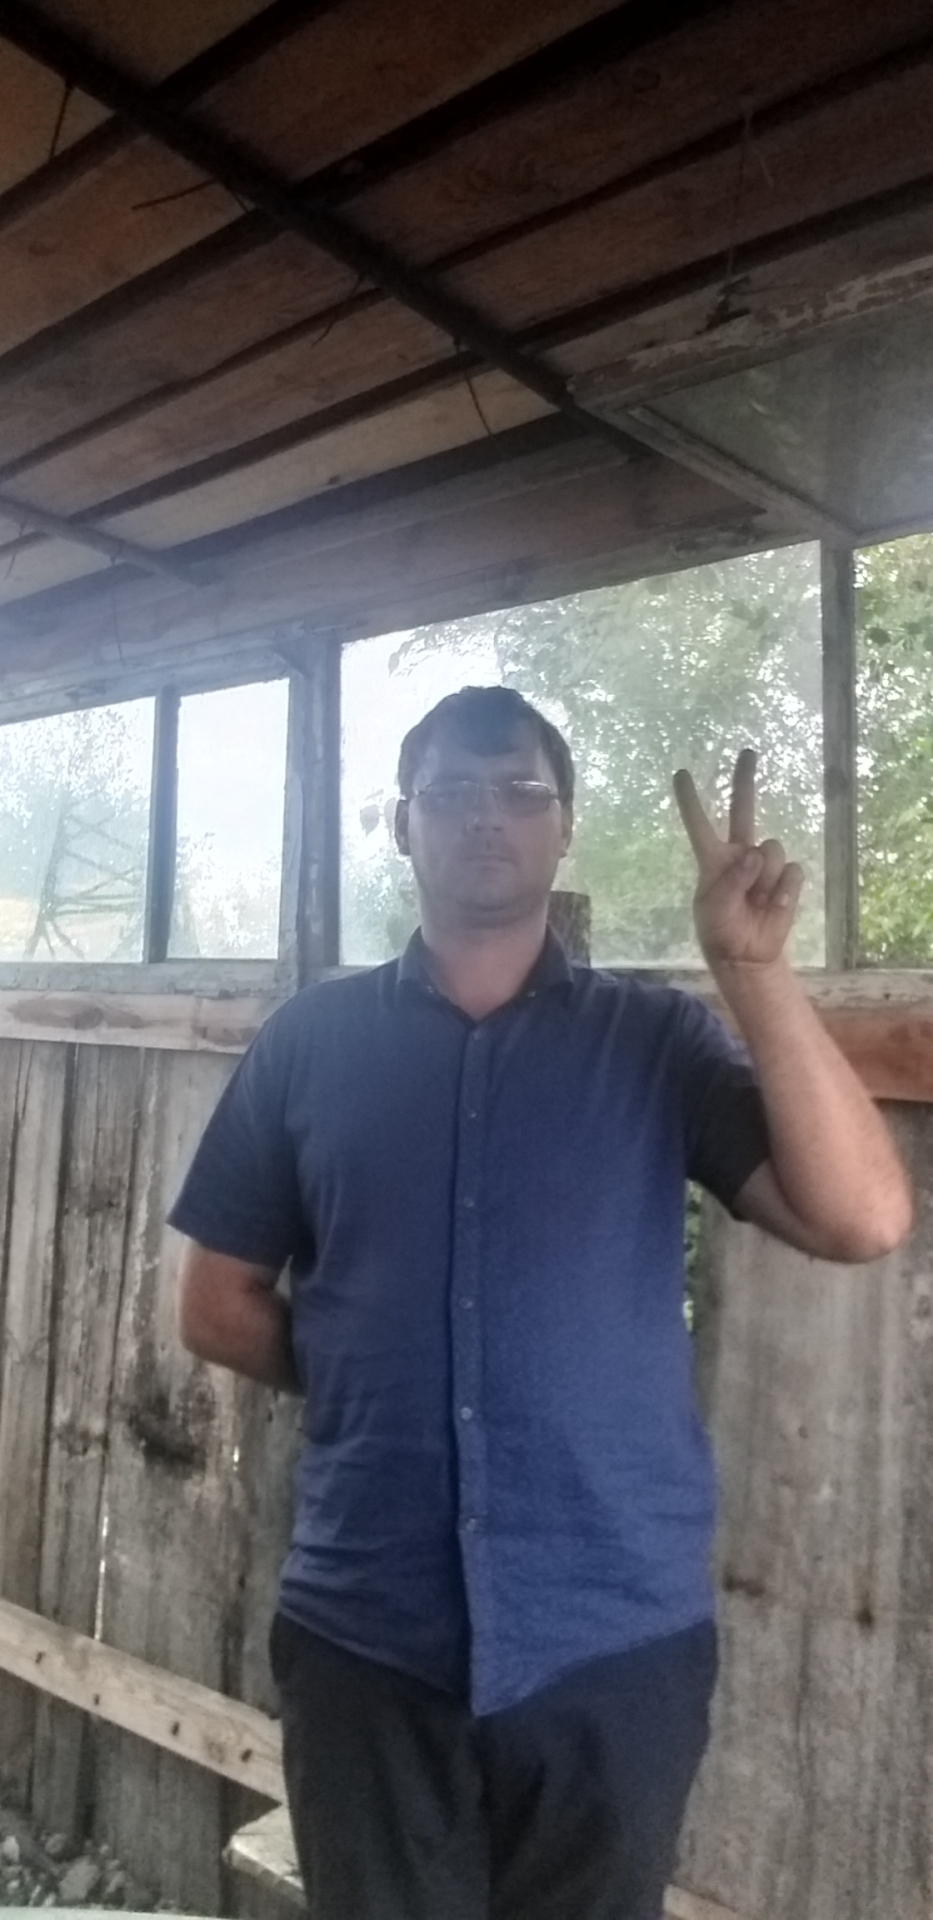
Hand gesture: peace